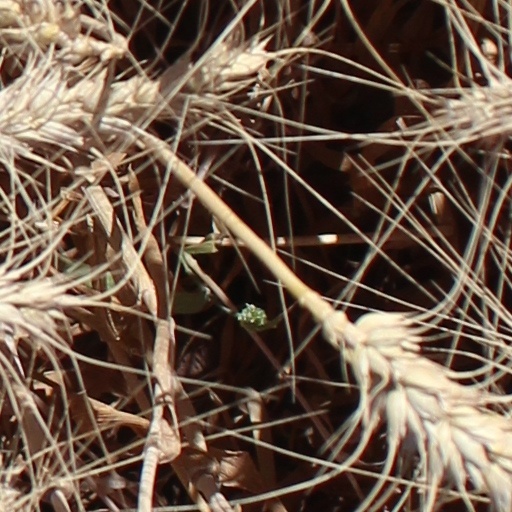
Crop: wheat